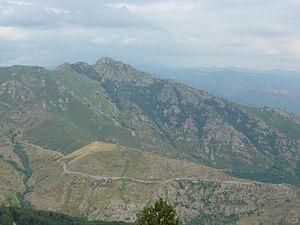
Vue sur le rocher d'Abraham (1498m) et les Monts du Vivarais (Gerbier de Jonc...) depuis le sommet Méjan
Le serre de la Croix de Bauzon est un petit massif montagneux situé au sud du département de l'Ardèche, dans la région Auvergne-Rhône-Alpes. Il constitue la limite nord des Cévennes et fait partie du Massif central ; il ne se trouve qu'à une quinzaine de kilomètres à l'ouest d'Aubenas.
Le rocher d'Abraham, situé dans le serre de la Croix de Bauzon et le département de l'Ardèche, est un pic culminant à 1 494 mètres d'altitude. Il constitue le point culminant des communes de Barnas et de La Souche, le sommet se situant à la frontière de ces deux localités et de Mayres.
La Souche est une commune de la Cévenne ardéchoise située à 16 kilomètres d'Aubenas et à 29 kilomètres de Langogne. Les habitants de la municipalité s'appellent les Souchois et les Souchoises, ils étaient au nombre de 356 au recensement INSEE de 2011. Administrativement, la localité fait partie du canton de Haute-Ardèche, lui-même compris dans le département de l'Ardèche, en région Auvergne-Rhône-Alpes. La municipalité est adhérente de la communauté de communes Ardèche des Sources et Volcans depuis sa création en 2014.
Le col de la Croix de Bauzon est un col routier situé sur la route départementale 19, dans le département de l'Ardèche et la région Auvergne-Rhône-Alpes.